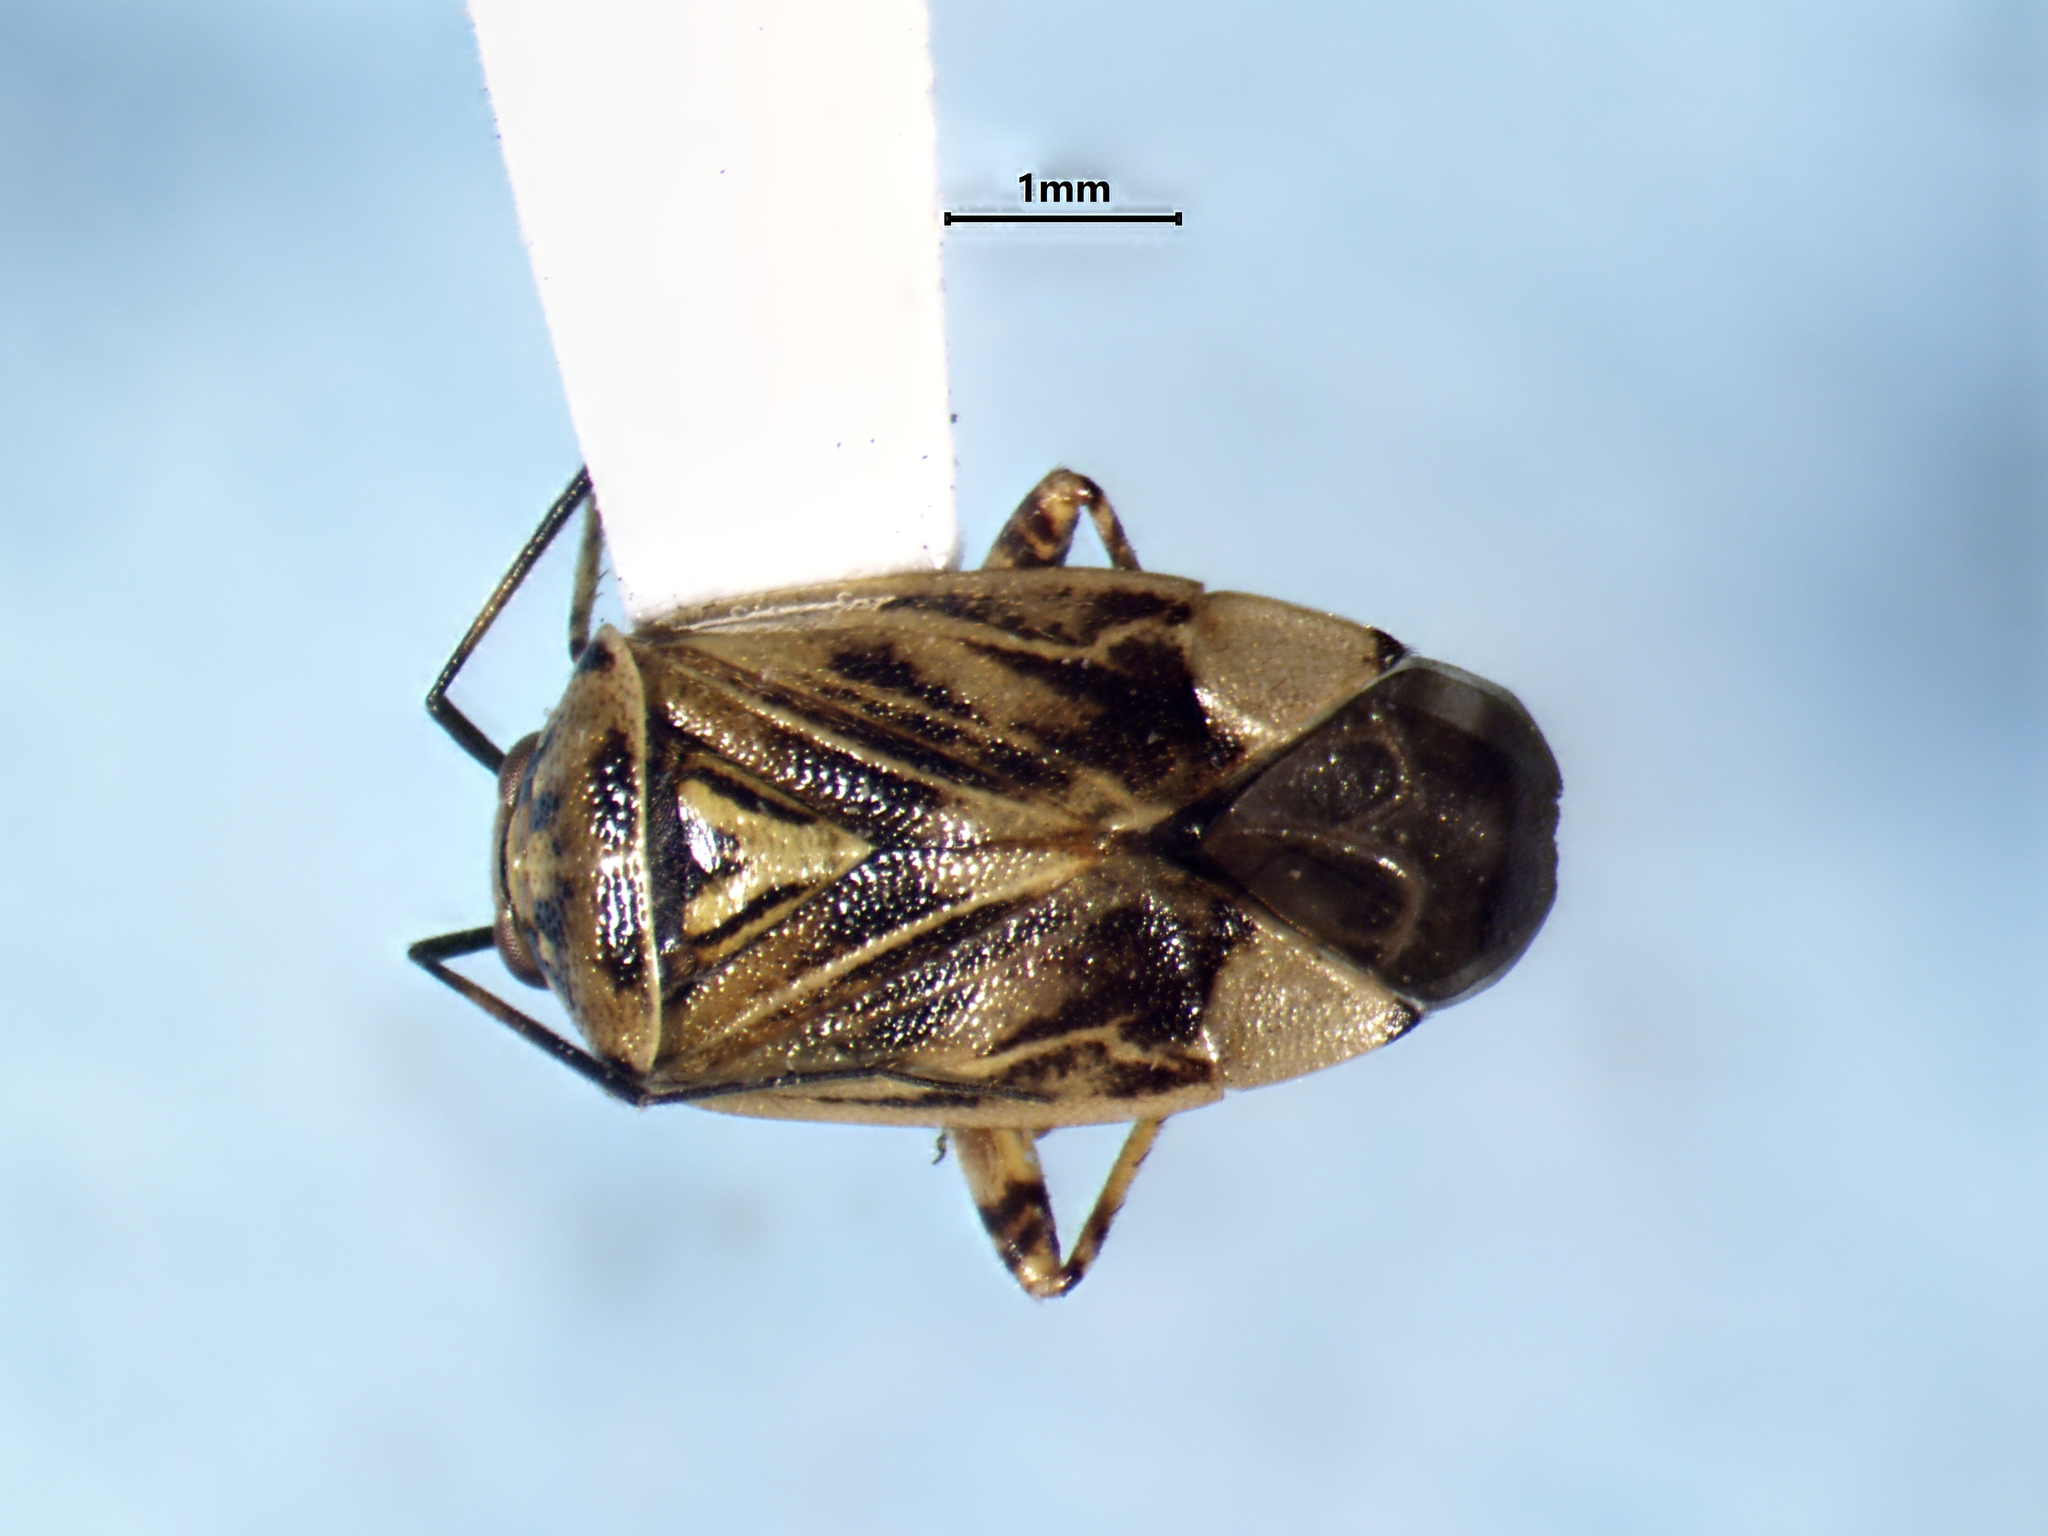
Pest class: lygus_bug